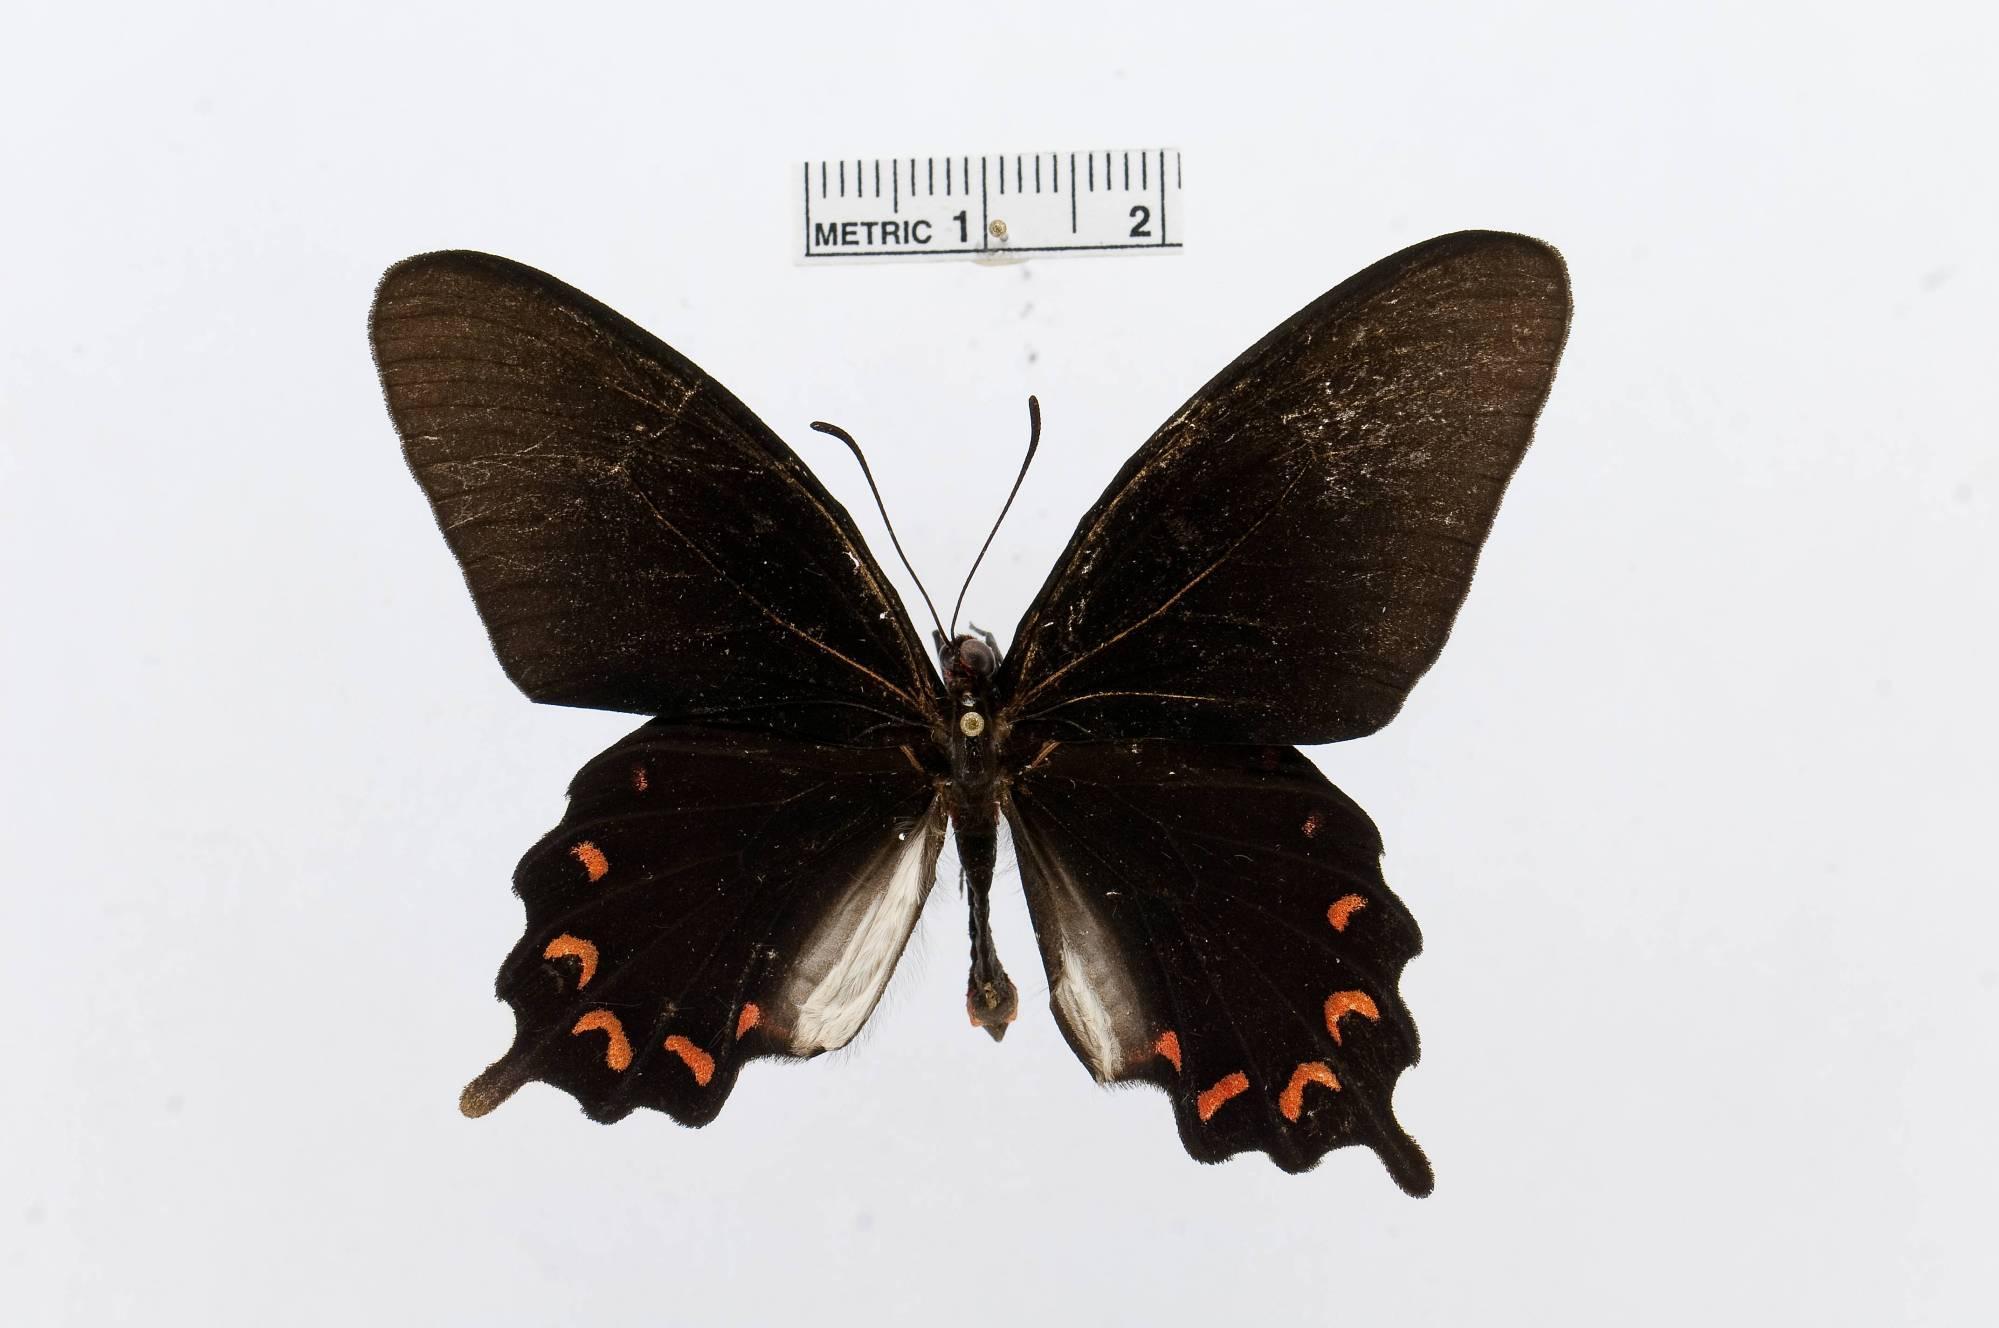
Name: Parides montezuma
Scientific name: Parides montezuma
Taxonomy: Animalia, Arthropoda, Insecta, Lepidoptera, Papilionidae, Papilioninae
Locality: Ixtapa, [Not Stated], Guerrero, Mexico
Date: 13 Feb 1980